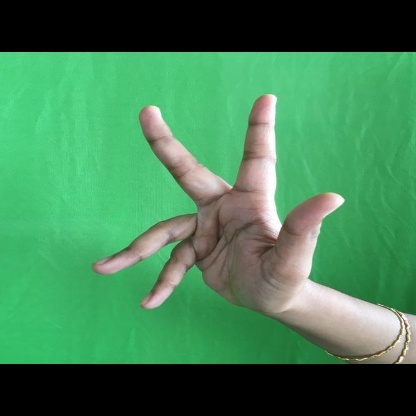
Mudra: Alapadmam